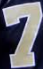
Number: 7